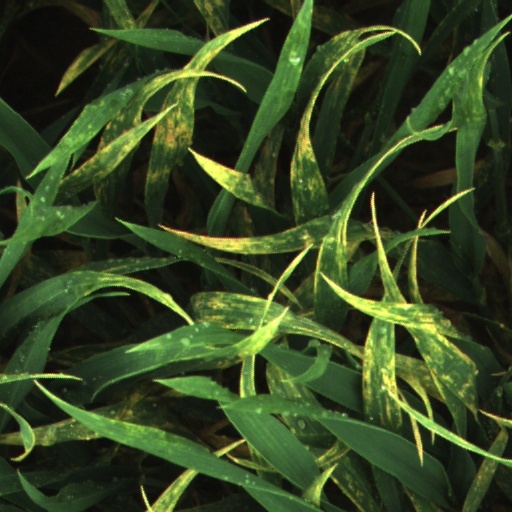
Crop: wheat